Degenerate Art auction

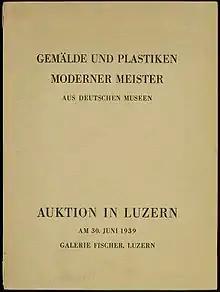
Auction Catalogue of 1939

In 1939 the Gallery Fischer in Lucerne organized an auction of "degenerate" art confiscated by the Nazis. The auction took place on 30 June 1939 in the Grand Hotel National. The auction received considerable international interest, but many of the bidders who were expected to attend were absent because they were worried the proceeds would be used by the Nazi regime.